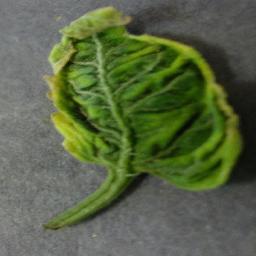
Label: Tomato___Tomato_Yellow_Leaf_Curl_Virus